Southall Gas Works

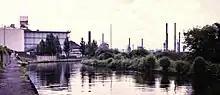
Looking south from the canal towpath to Southall Gas Works, 1973

Southall Gas Works is a former gas works site of around in Southall, west London, which is currently being redeveloped for mixed-use including 3,750homes as part of Berkeley Group's The Green Quarter.